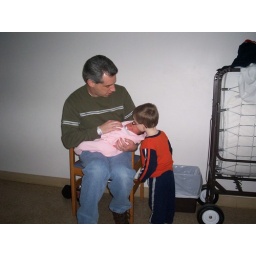
The boys checking out the new girl in their lives